Ballistic coefficient

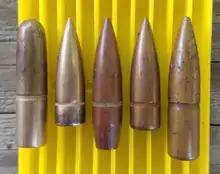
A selection of bullets with different shapes, and hence, different ballistic coefficients.

In ballistics, the ballistic coefficient (BC, C) of a body is a measure of its ability to overcome air resistance in flight. It is inversely proportional to the negative acceleration: a high number indicates a low negative acceleration—the drag on the body is small in proportion to its mass. BC can be expressed with the units kilogram-force per square meter (kgf/m) or pounds per square inch (lb/in) (where 1 lb/in corresponds to ).